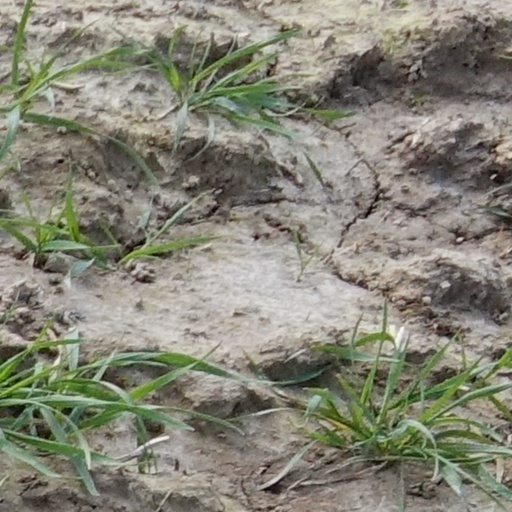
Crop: wheat